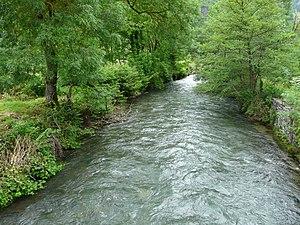
La Pique en aval du pont de la route départementale 27b, en limites d'Antignac (à gauche) et Salles-et-Pratviel (à droite), Haute-Garonne, France.
La Pique est une rivière du sud de la France qui coule dans le département de la Haute-Garonne, dans l'ancienne région Midi-Pyrénées, aujourd'hui en Occitanie. C'est une rivière purement pyrénéenne et un affluent direct de la Garonne en rive gauche.
Antignac est une commune française située dans le département de la Haute-Garonne en région Occitanie.